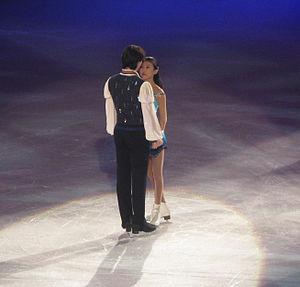
Pang Qing et Tong Jian lors du gala du trophée Éric Bompard 2013 à Paris-Bercy.
Pang Qing, née le 24 décembre 1979 à Harbin, est une patineuse artistique chinoise. Son partenaire en couple est Tong Jian avec lequel elle patine depuis 1993. Avec Tong Jian, elle a remporté le titre de championne du monde en 2006 et cinq titres de championne des Quatre continents.